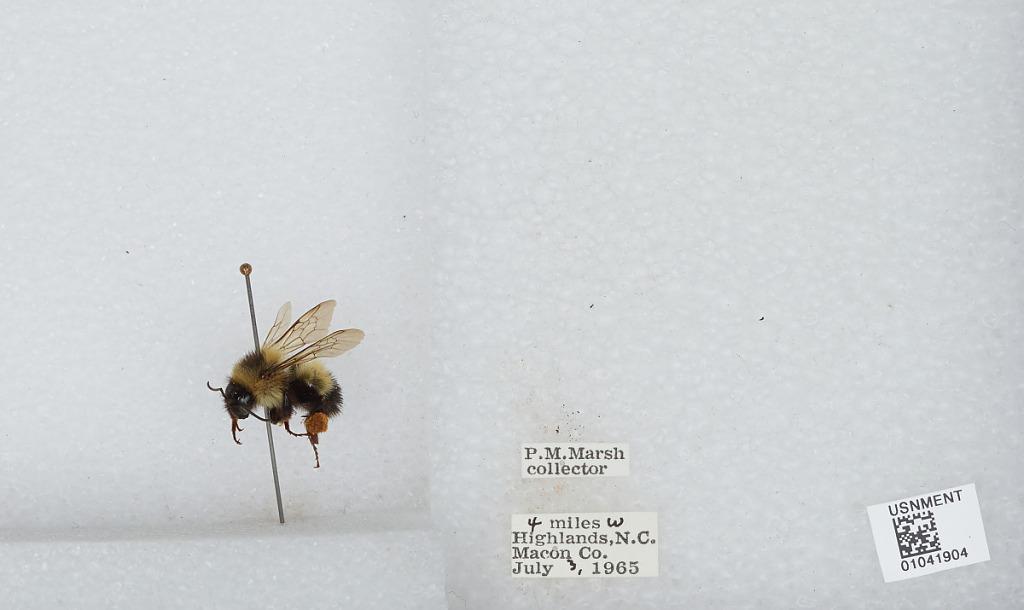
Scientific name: Bombus sp.
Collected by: P. Marsh
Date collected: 1965-7-3
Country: United States
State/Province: North Carolina
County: Macon
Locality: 4 miles West of Highlands
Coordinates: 35.0353, -83.2633